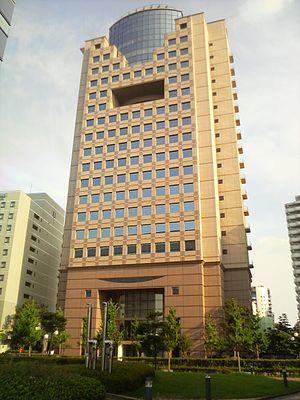
La M Tower est un gratte-ciel de bureaux construit en 1996 à Fukuoka dans le sud du Japon. Elle mesure 100 mètres de hauteur pour une surface de plancher de 52 993 m².
Shimizu Corporation est l'une des plus importantes entreprises japonaises du secteur du bâtiment, des travaux publics et de l'architecture. Depuis sa création en 1804 par Kisuke Shimizu elle est basée à Tokyo.